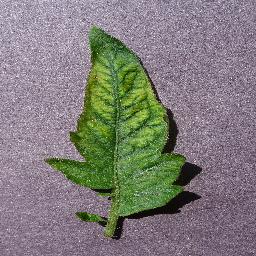
Label: Tomato___Tomato_mosaic_virus